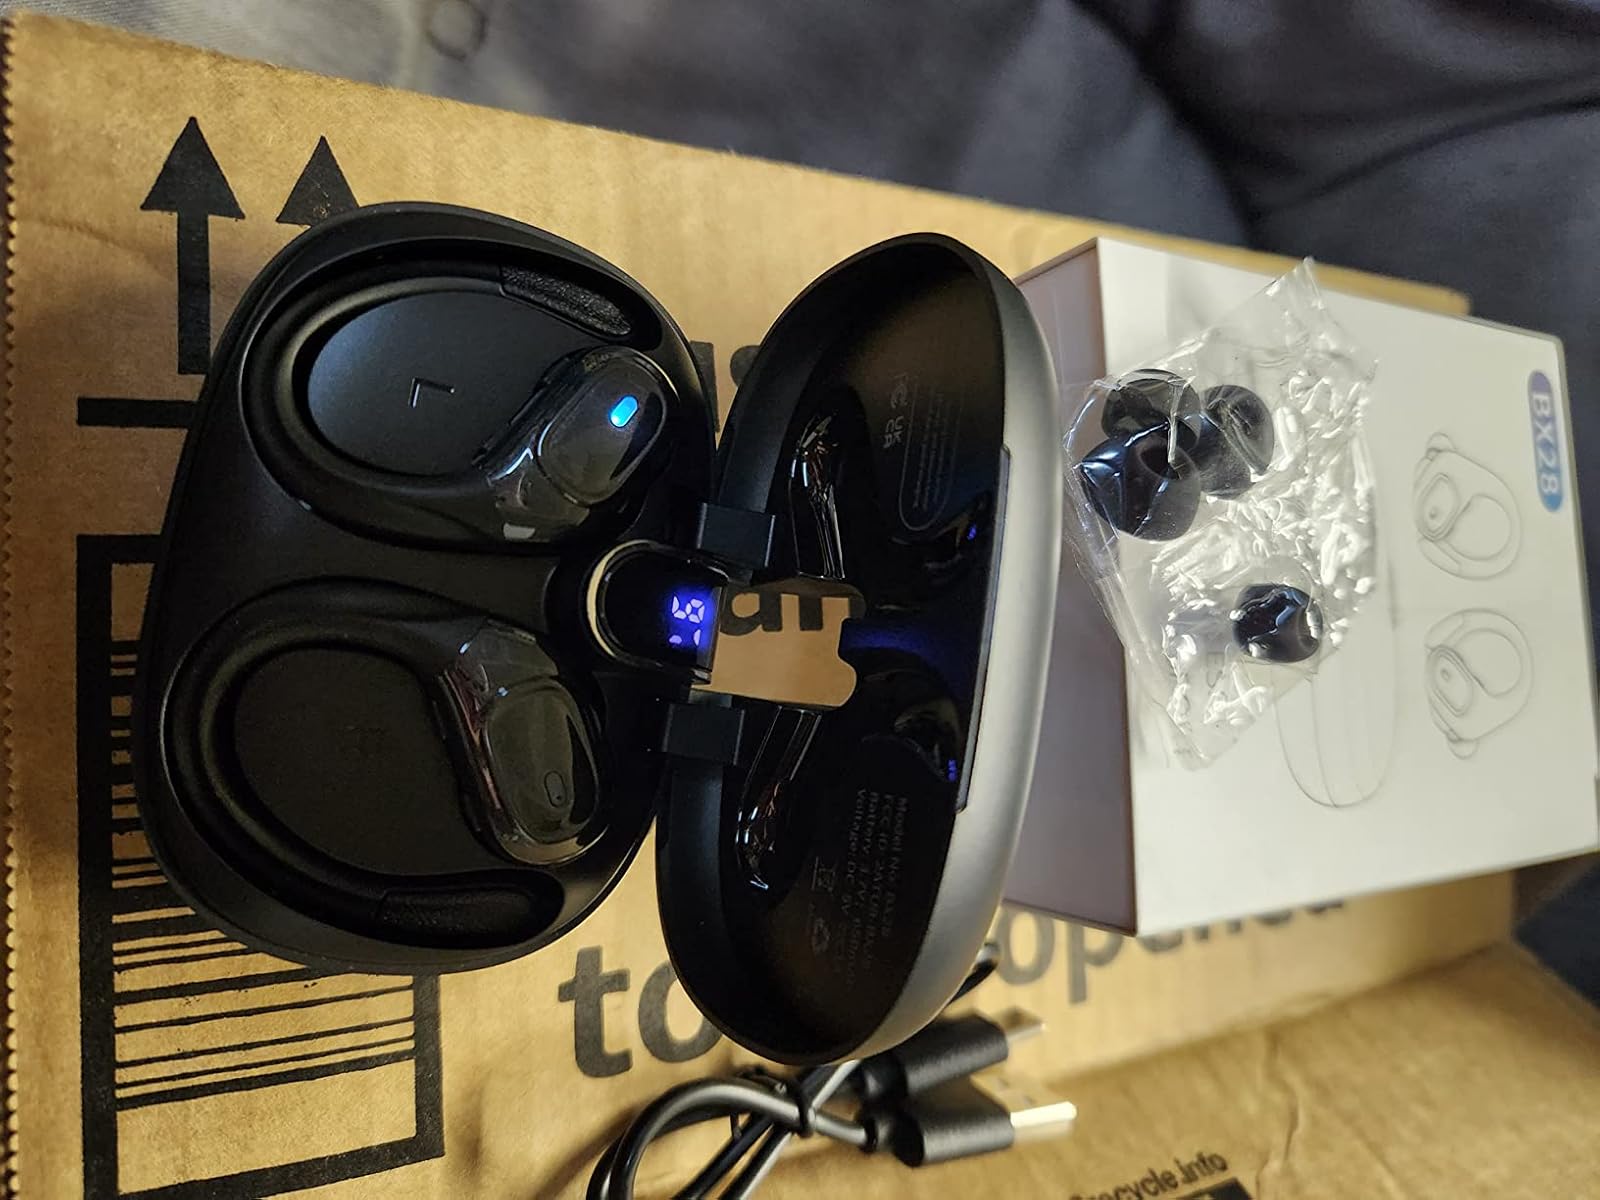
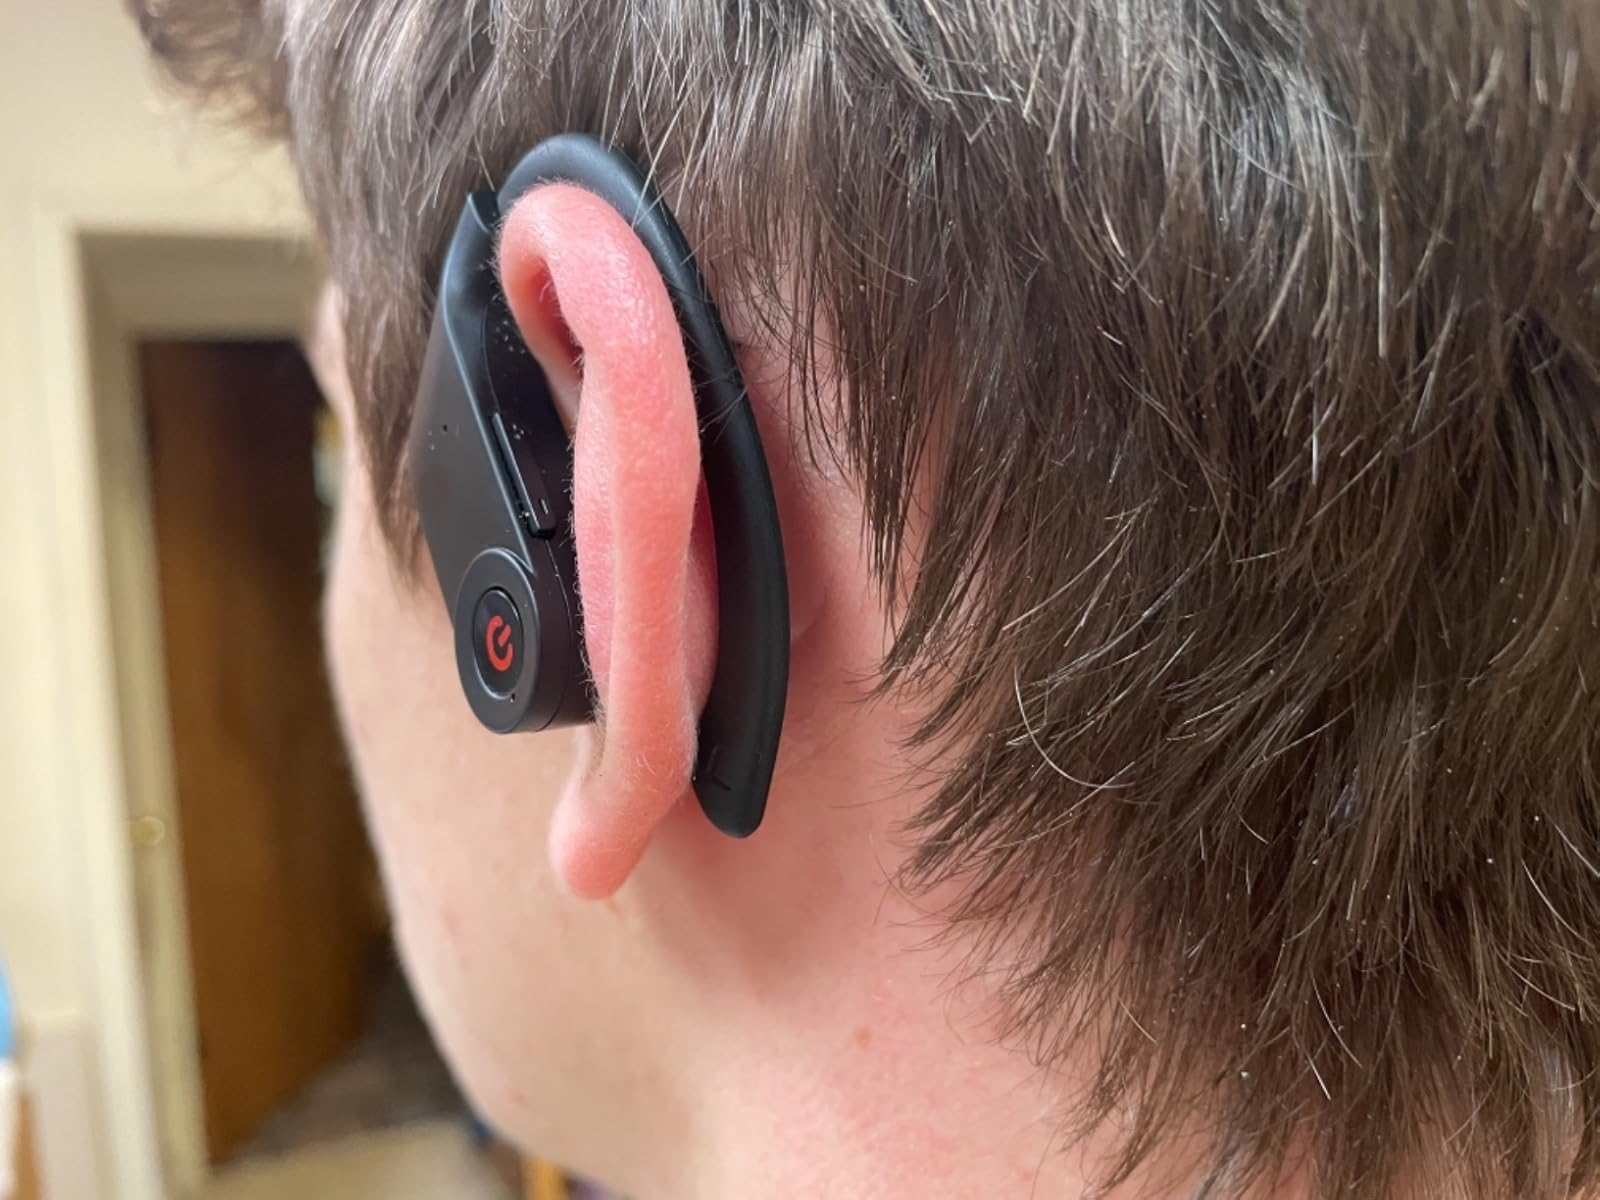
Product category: earbuds
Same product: no